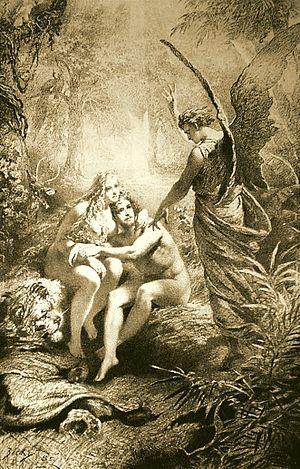
Adam est un personnage de la Bible et du Coran. Dans la Bible, il est mentionné dans le livre de la Genèse lié aux premiers écrits de la Bible datant du premier millénaire avant Jésus-Christ. Dans ce texte, qui fonde la mythologie biblique et les croyances juives, chrétiennes et musulmanes, il est le premier Homme, créé par Dieu. D'après le Livre de la Genèse, il meurt à 930 ans.